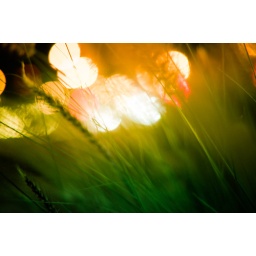
green green grass in doha at night.